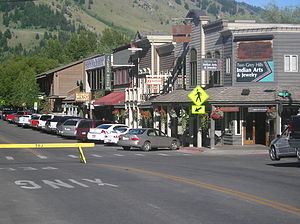
Jackson (Wyoming)
Gade i Jackson
Jackson er en by og administrativt centrum for det amerikanske county Teton County i det nordvestlige Wyoming, USA. Byen ligger i den sydlige ende af dalen Jackson Hole mellem bjergkæderne Teton Range og Gros Ventre Range. Byen ligger 1.900 meter over havets overflade.